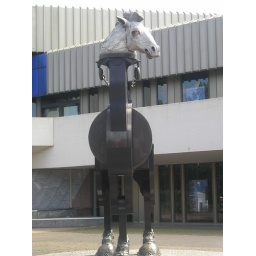
The Trojan horse in front of the theater